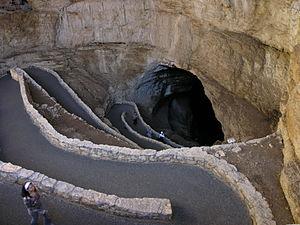
Le Carlsbad Caverns Trail est un sentier de randonnée du comté d'Eddy, dans le sud du Nouveau-Mexique, aux États-Unis. Situé au sein du parc national des grottes de Carlsbad, ce sentier souterrain qui s'enfonce dans la Carlsbad Cavern en longeant d'abord le Bat Flight Amphitheater est classé National Recreation Trail depuis 1983.